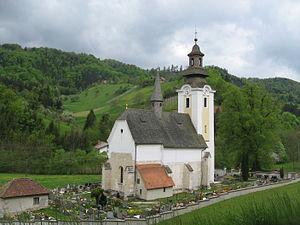
La chartreuse de Žiče est un ancien monastère chartreux dans la vallée étroite de Žičnica, connue comme le Val-Saint-Jean-Baptiste de Zicka. Le monastère dédié à saint Jean-Baptiste, est situé près de Žiče, village de Špitalič pri Slovenskih Konjicah dans la commune de Slovenske Konjice dans le nord-est de la Slovénie.